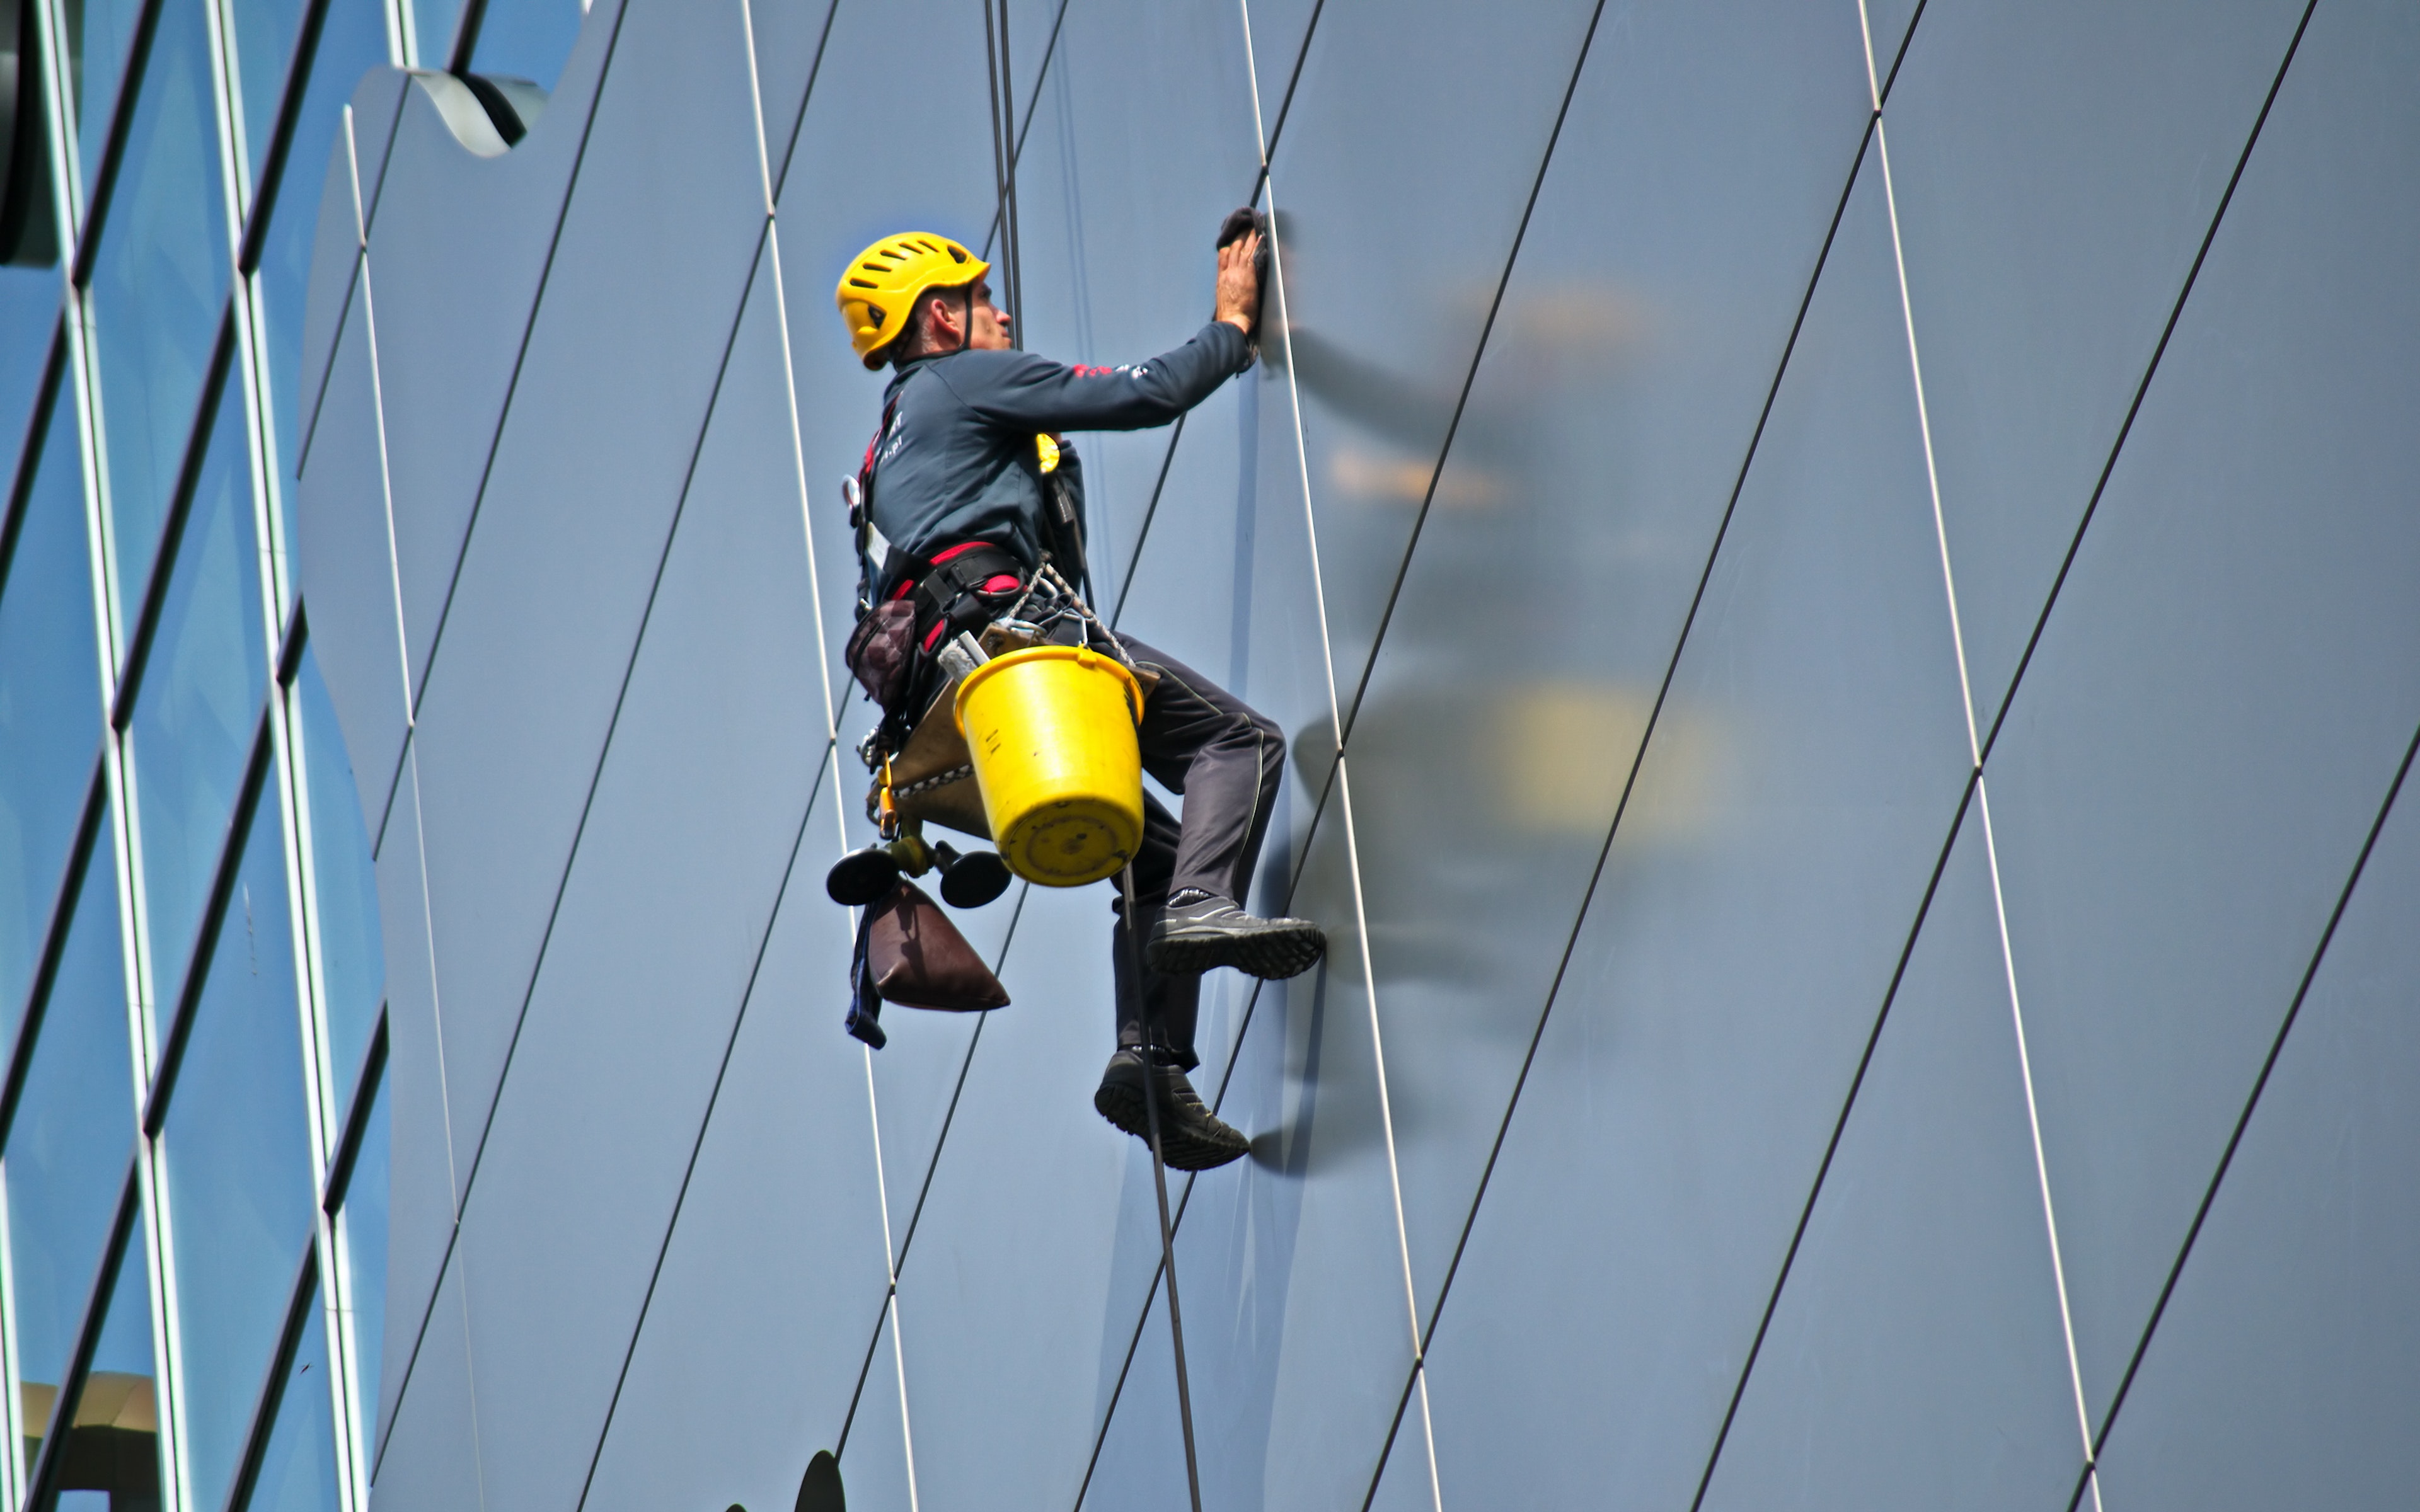
rope, climbing harness, adventure, yellow, belay device, abseiling, recreation, sky, line, fun, tree, public utility, extreme sport, climbing, electricity, electrical supply, wire, rock climbing equipment, performance